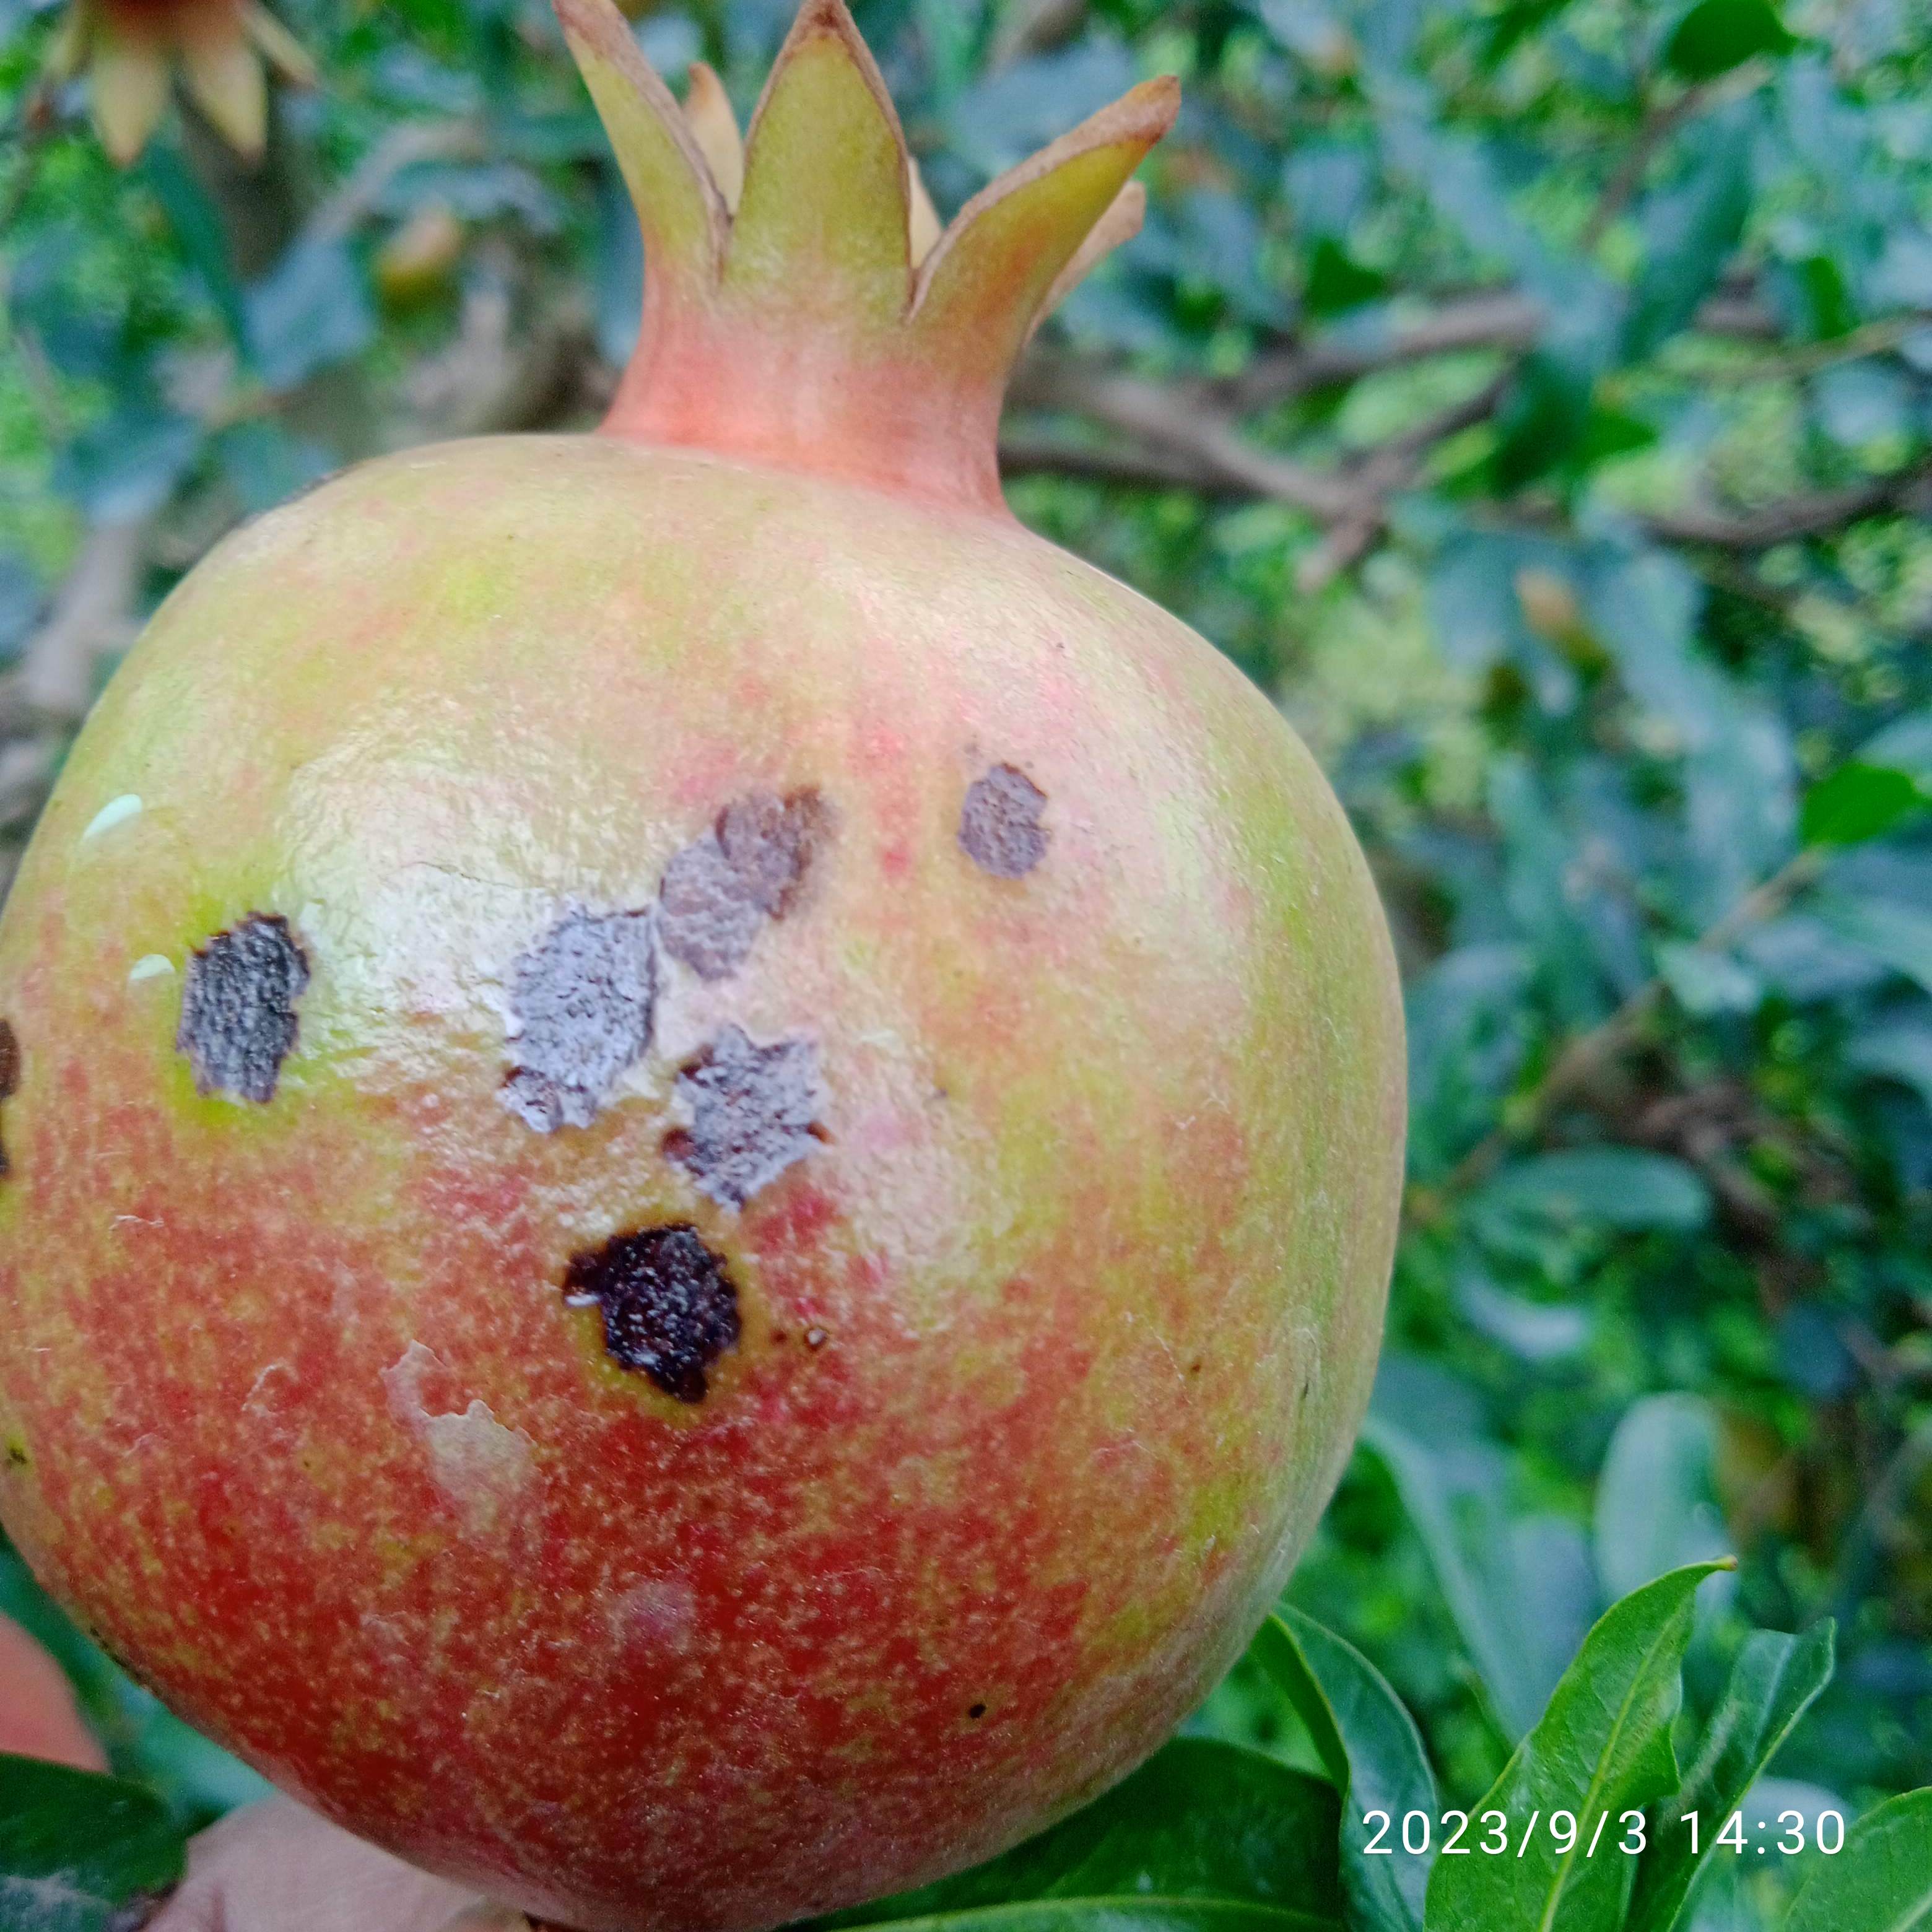
Label: Anthracnose